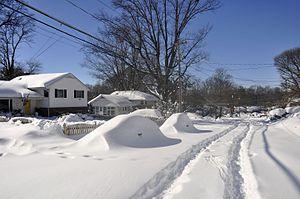
Le blizzard de janvier 2016 aux États-Unis, surnommé Snowzilla par certains et Jonas par The Weather Channel, est une tempête de neige incitant plusieurs États du Mid-Atlantic à déclarer l'état d'urgence.